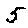
Label: 5